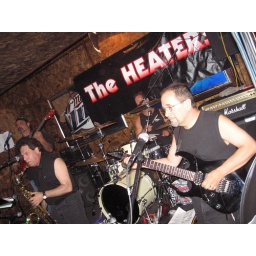
The Heaters rock Americade at Duffy's Tavern in Lake George, one of the country's biggest motorcycle rallies.